German torpedo boat T25

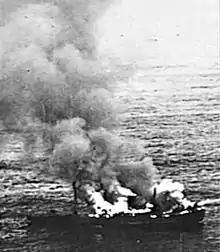
"Alsterufer" burning after a RAF attack

On 24–26 December "T25" was one of the escorts for the blockade runner through the Bay of Biscay. Another blockade runner, the refrigerated cargo ship , trailed "Osorno" by several days and four destroyers of the 8th Destroyer Flotilla and the six torpedo boats of the 4th Flotilla set sail on 27 December to escort her through the Bay. The Allies were aware of these blockade runners through their Ultra code-breaking efforts and positioned cruisers and aircraft in the Western Atlantic to intercept them in Operation Stonewall. A Consolidated B-24 Liberator heavy bomber from No. 311 Squadron RAF sank "Alsterufer" later that afternoon.